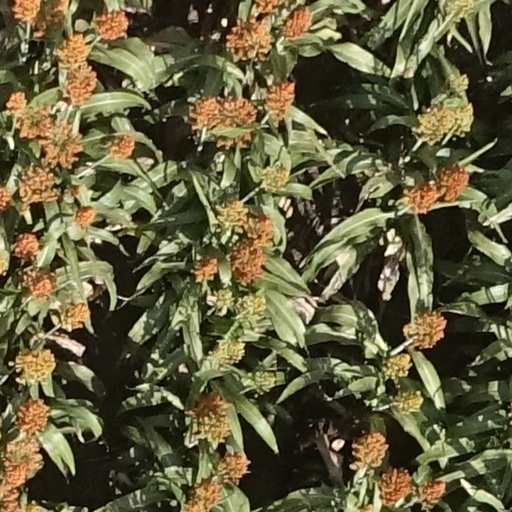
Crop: sorghum